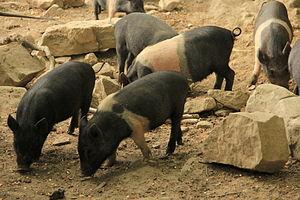
La cinta senese est une race porcine italienne. Devenue Denominazione di origine protetta pour les produits élaborés dans la seule région de Sienne en Toscane.